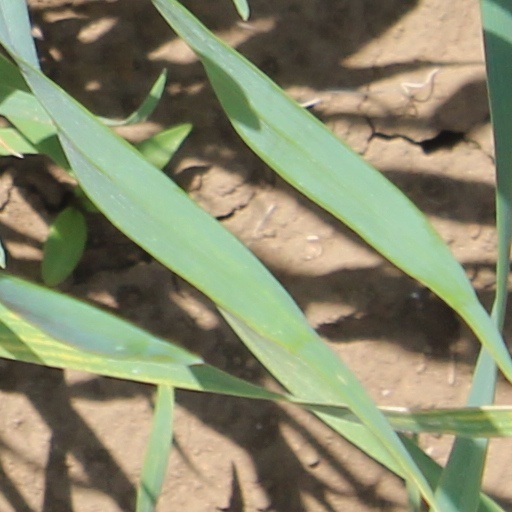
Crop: wheat